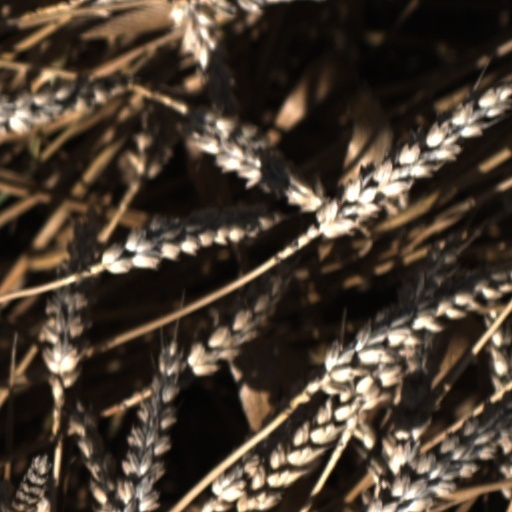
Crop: wheat